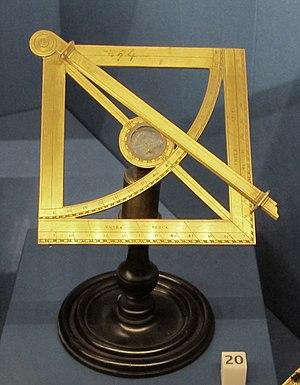
L'astrolabe planisphérique, communément appelé astrolabe, est un instrument astronomique d'observation et de calcul analogique. Instrument aux fonctions multiples, il permet notamment de mesurer la hauteur des étoiles, dont le Soleil, et ainsi de déterminer l'heure de l'observation et la direction de l'astre. Sa conception, dont les origines remontent à l'Antiquité, perfectionnée par les civilisations arabes, s'appuie sur une projection plane de la voûte céleste et de la sphère locale, dite projection stéréographique.
Le quadrant ou quart de cercle est un ancien instrument de mesure angulaire dont la plage d'utilisation est de 90°, ce qui représente l'étendue d'un quart de cercle, ou quadrant, d'où son nom aujourd'hui. À l'origine, cet instrument permettait de mesurer la hauteur d'un objet visé. Il était utilisé en astronomie, géodésie, topographie et navigation.
Le quadrant géométrique est un quadrant classique auquel est adjoint un « carré géométrique ». De petites dimensions, il est employé sur le terrain en topographie et géodésie.